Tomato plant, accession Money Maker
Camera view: tilt-top (135 deg); turntable rotation: 270 degrees
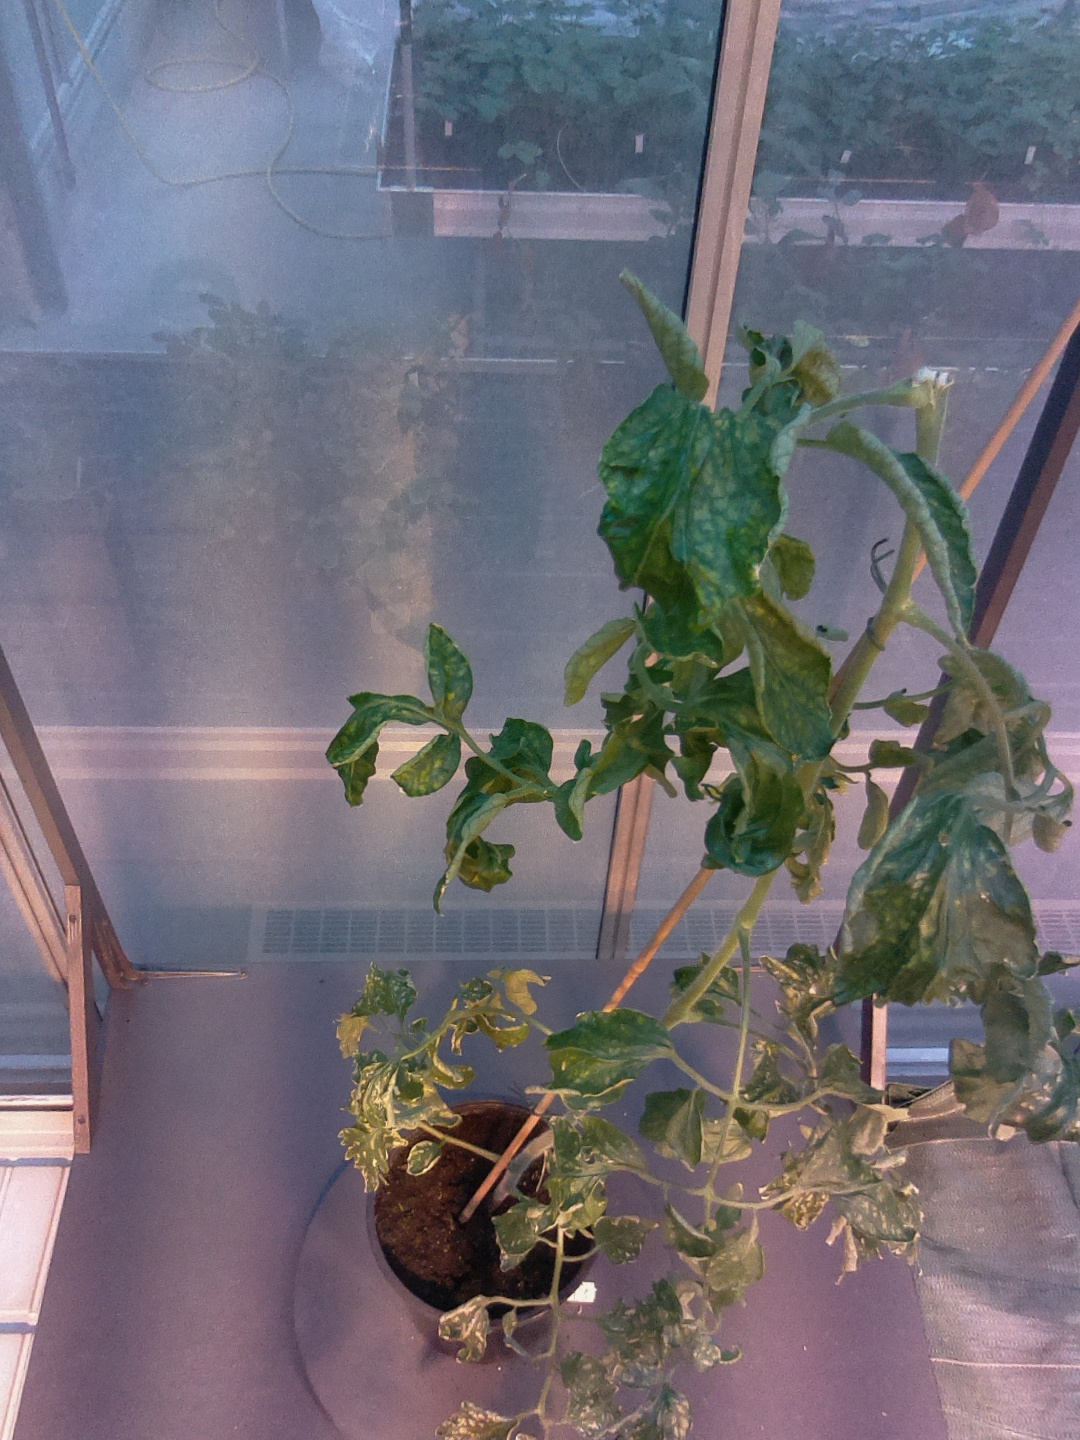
BBCH growth stage 52: 2 inflorescences visible